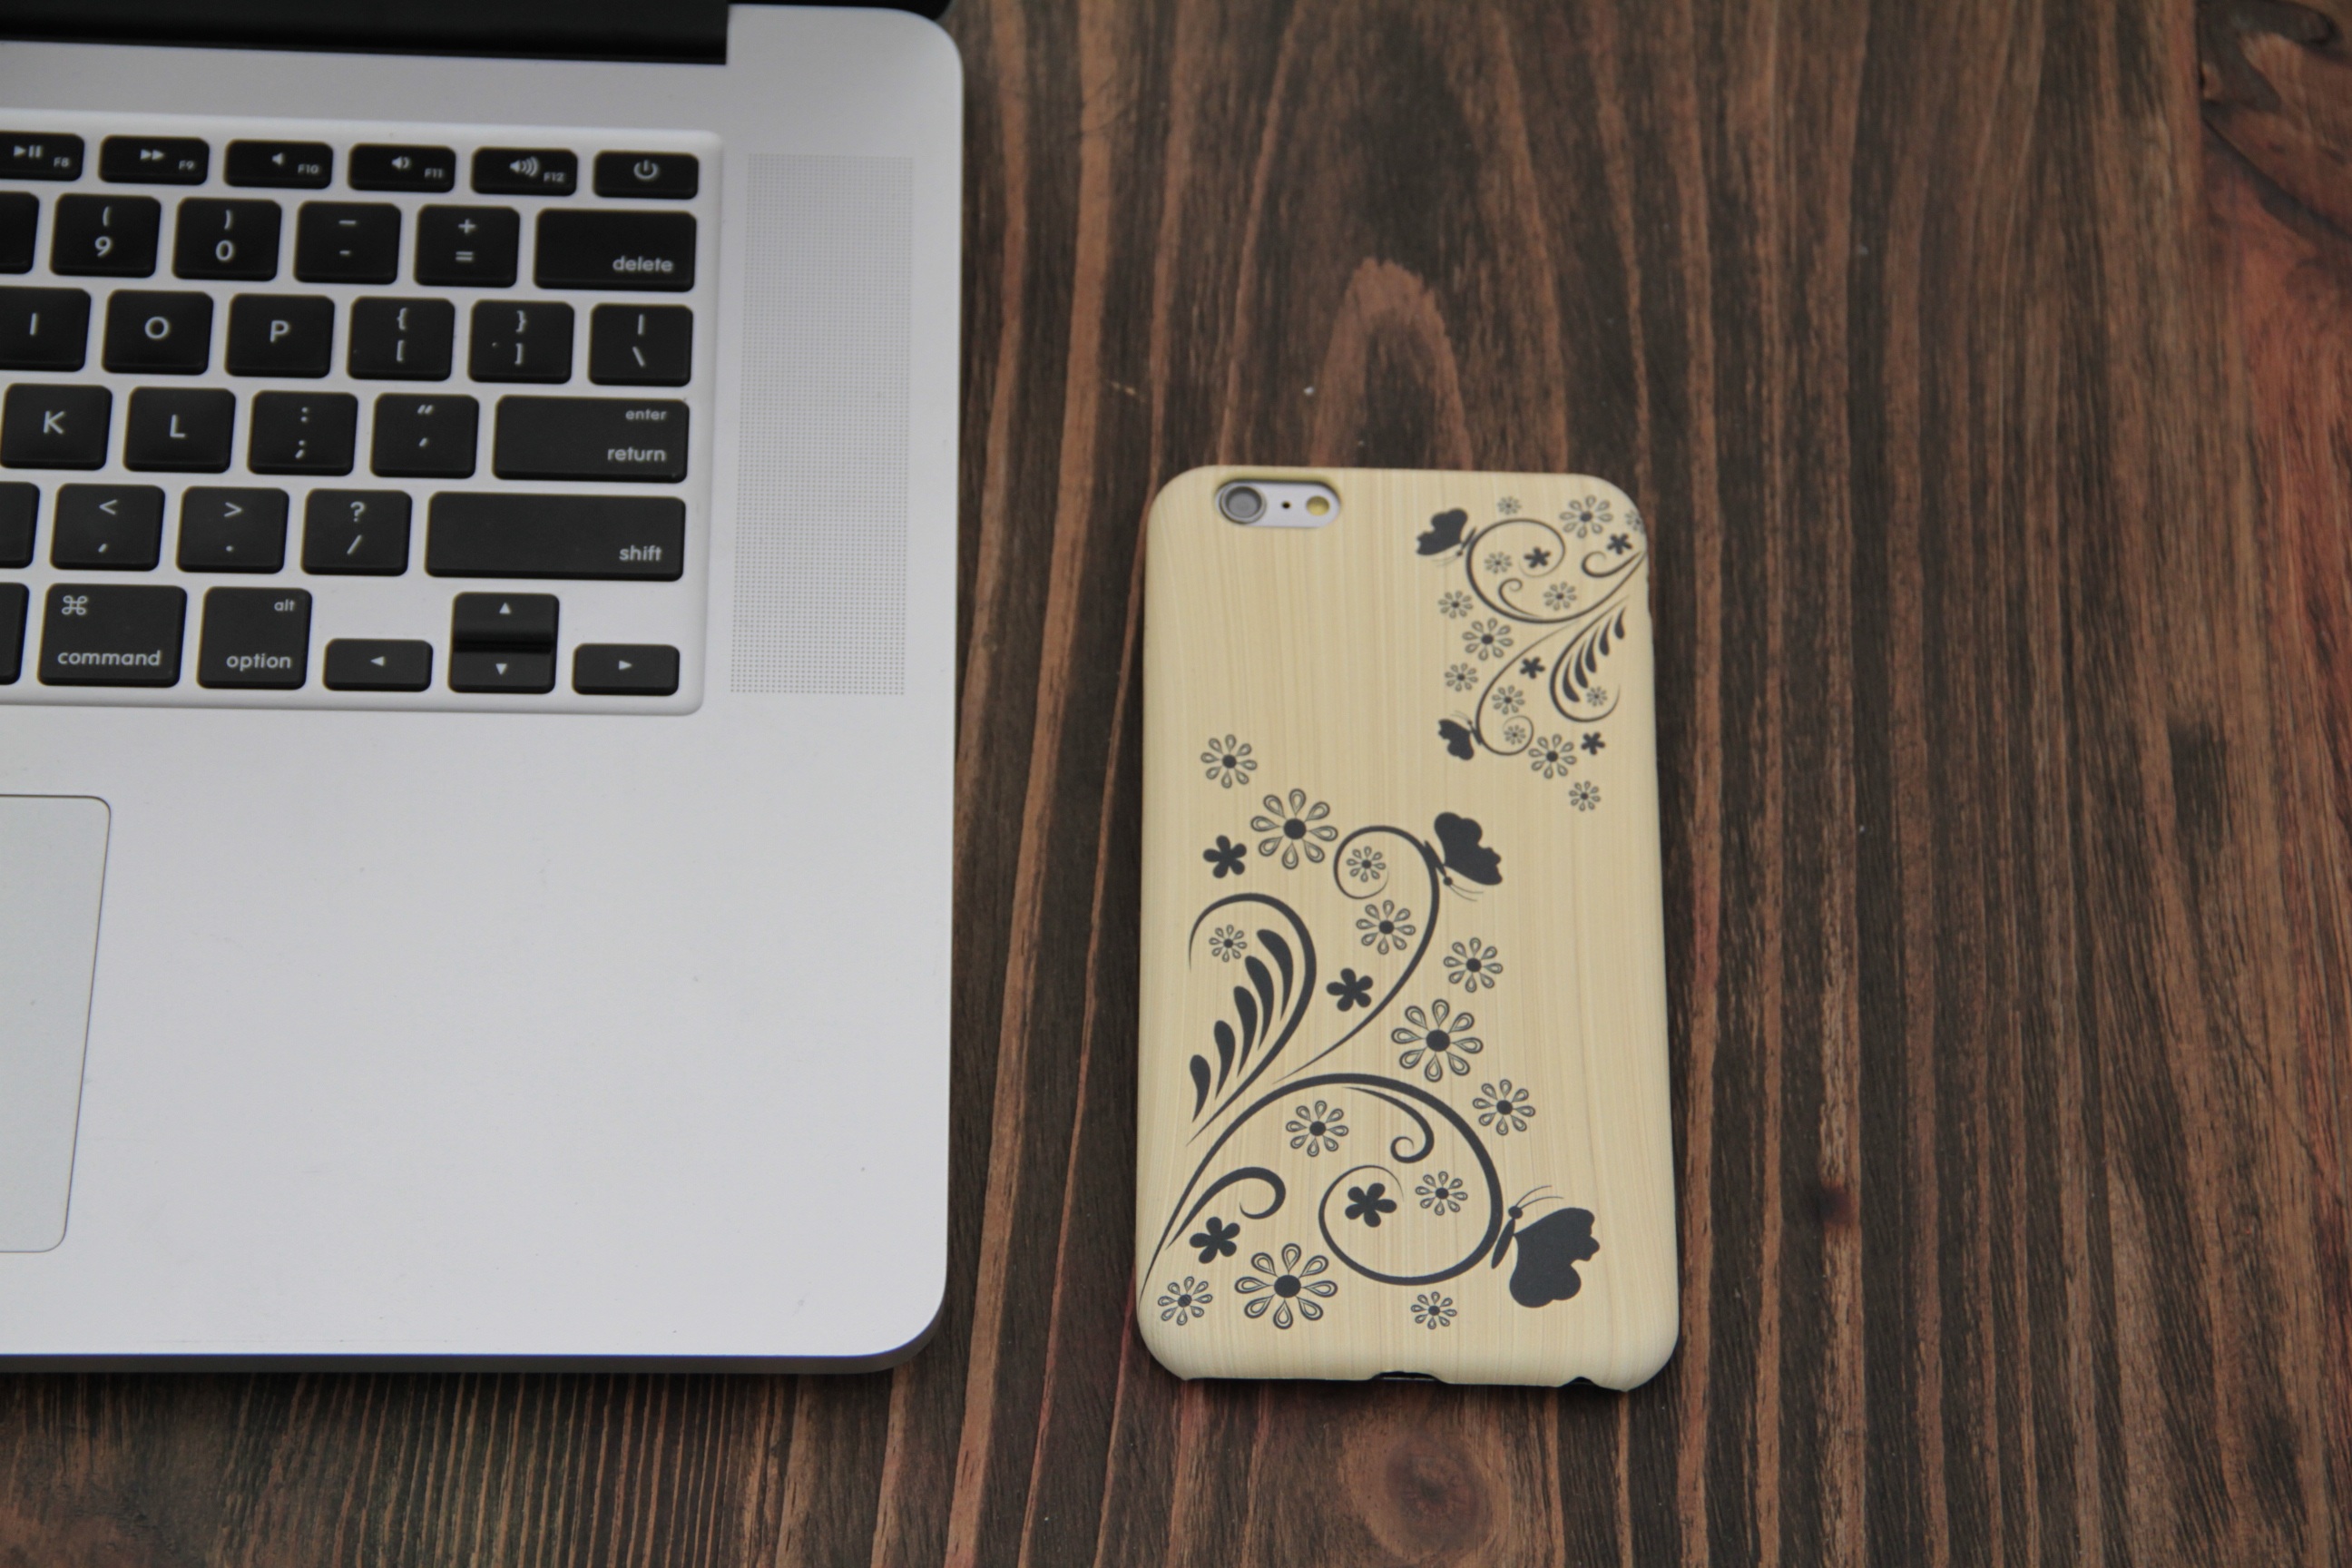
mobile, wood, technology, number, designer, drawing, science and technology, electronic instrument